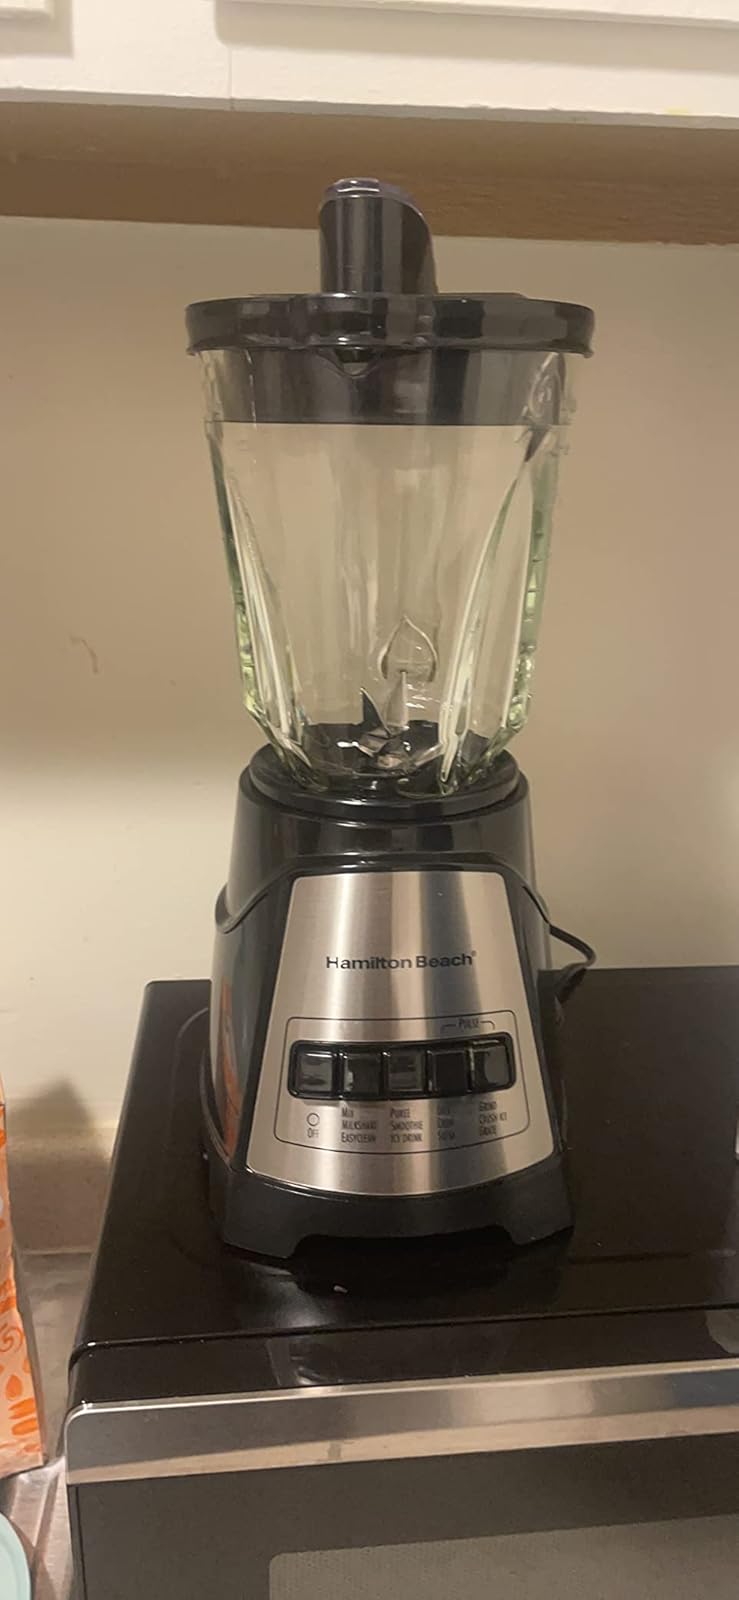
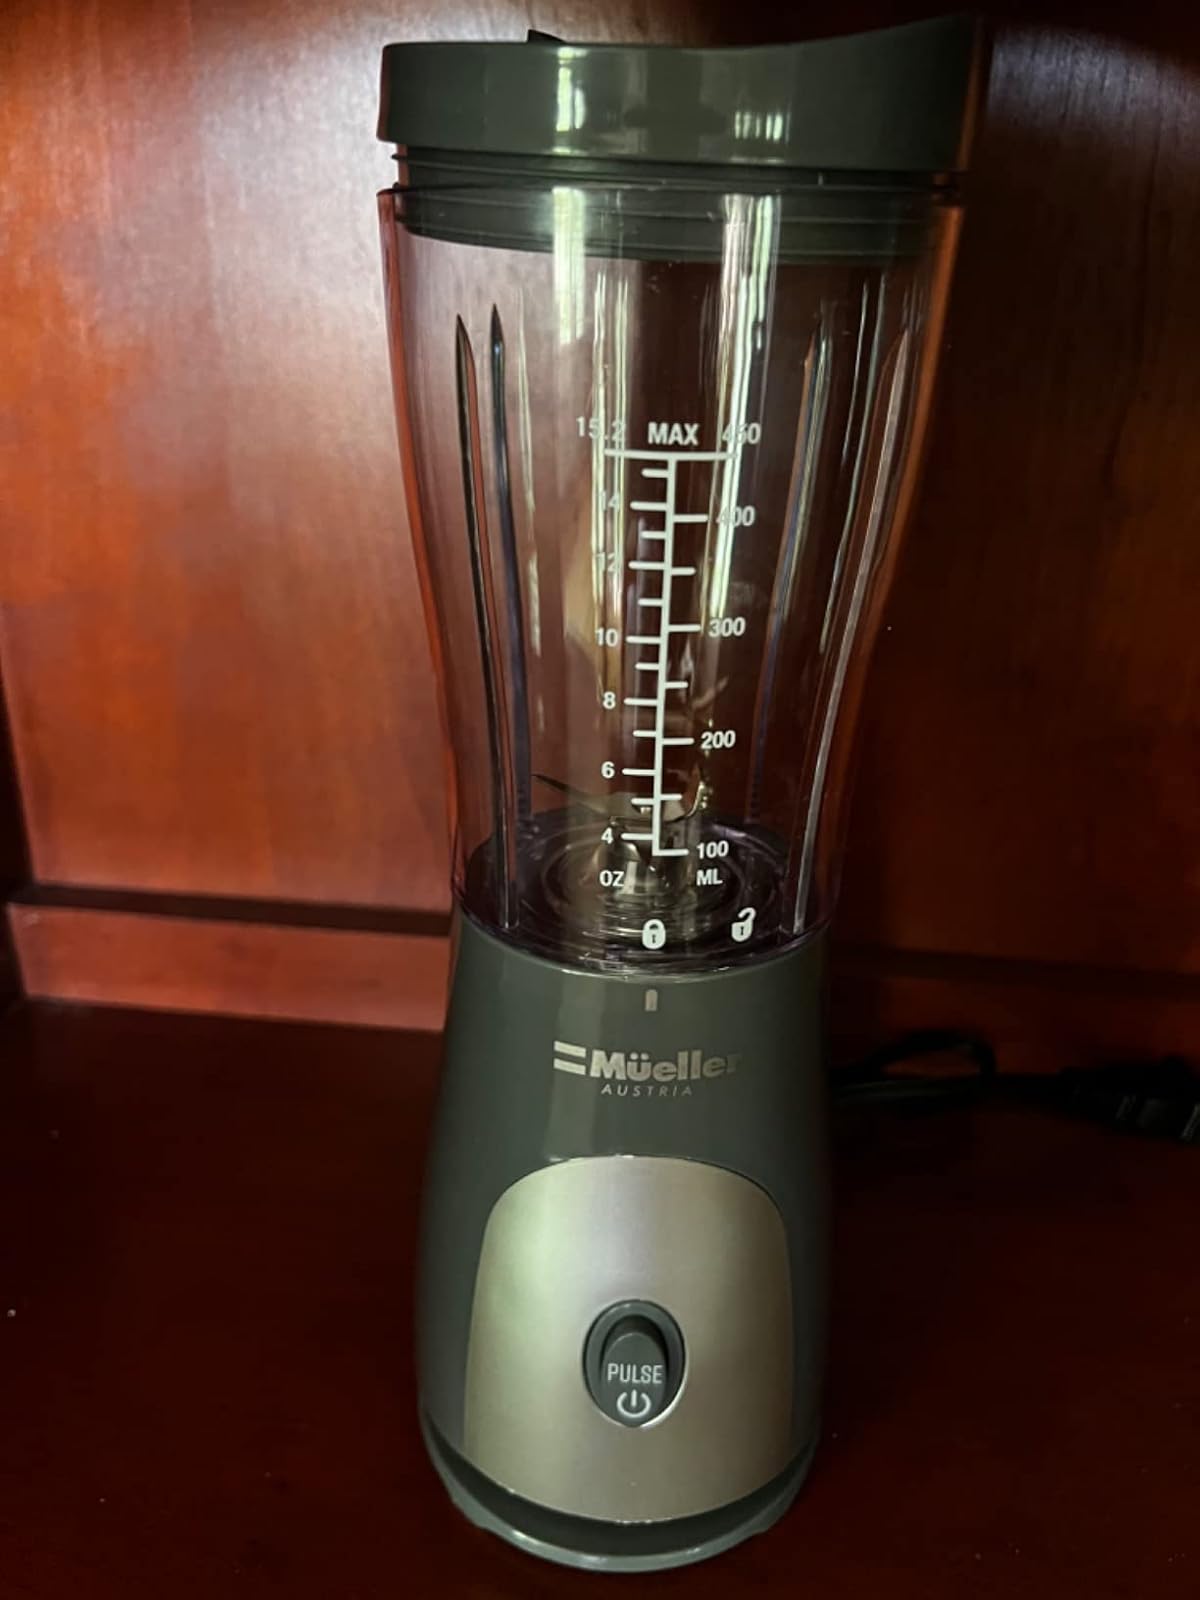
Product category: items_blender
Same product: no